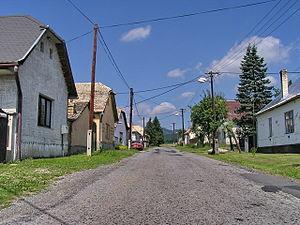
Mládzovo est un village de Slovaquie situé dans la région de Banská Bystrica.